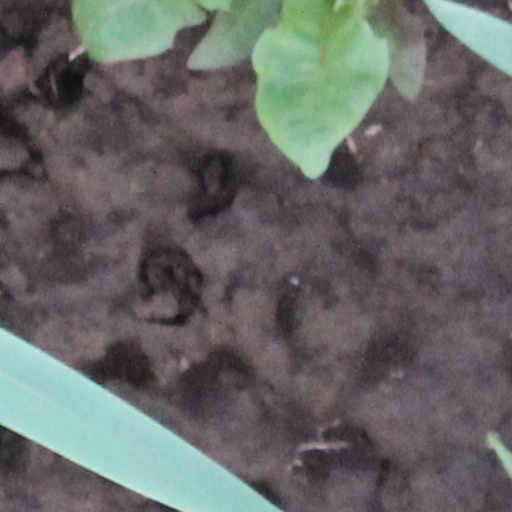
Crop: wheat